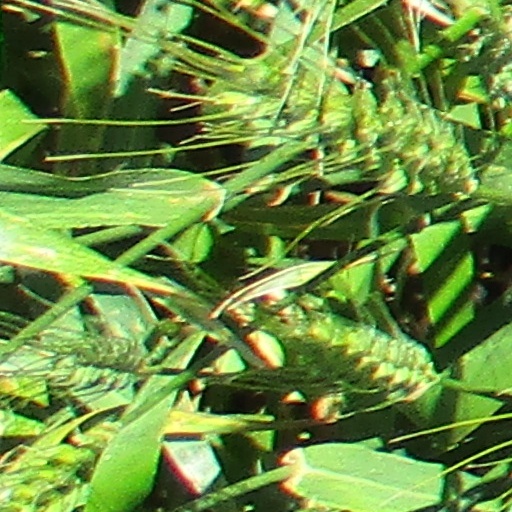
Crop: wheat